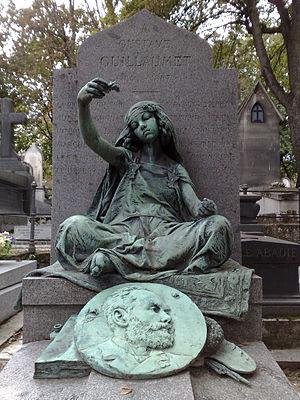
Gustave Achille Guillaumet né le 26 mars 1840 à Puteaux et mort à Paris le 14 mars 1887 est un peintre français.